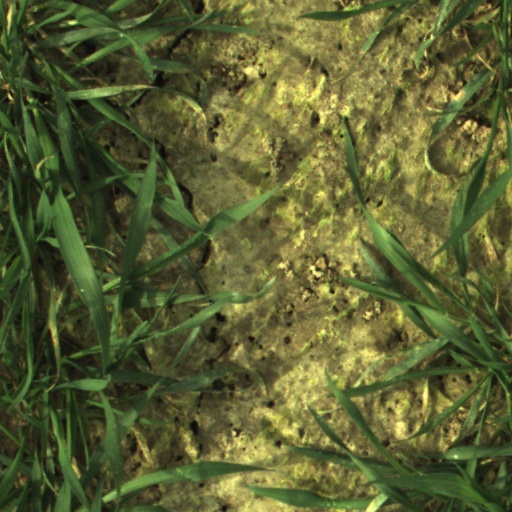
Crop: wheat